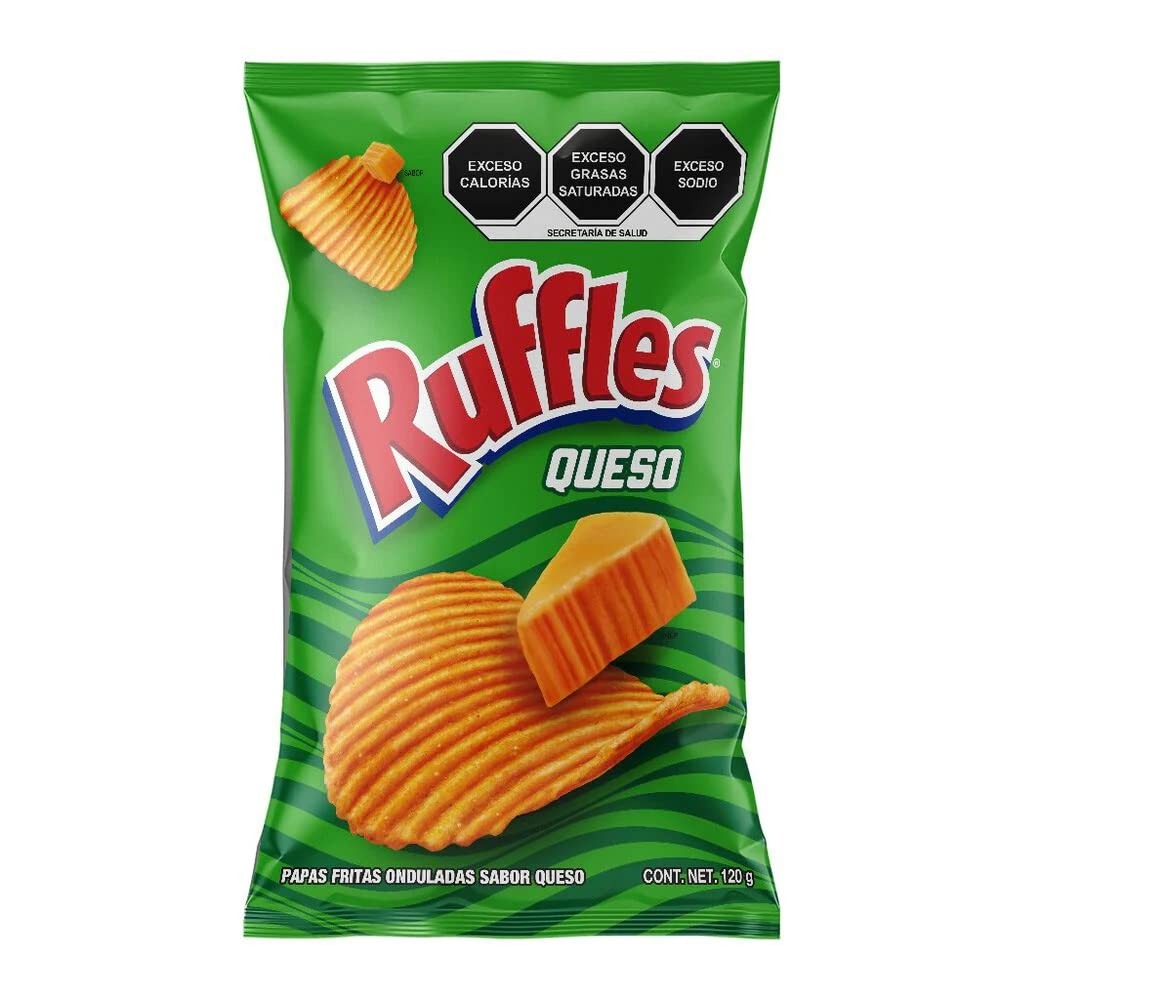
Item Name: Sabritas Botanas Mexicanas (Ruffles Queso, Big)
Bullet Point 1: Made In Mexico
Bullet Point 2: Mexican Chips
Product Description: Sabritas chips all freshly made in mexico infuse the chips we know and love with a twist.
Value: 1.0
Unit: Count

Price: 8.17